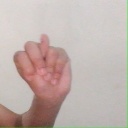
अक्षर: न